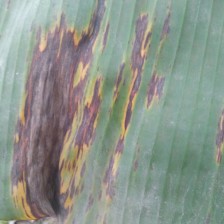
Label: sigatoka